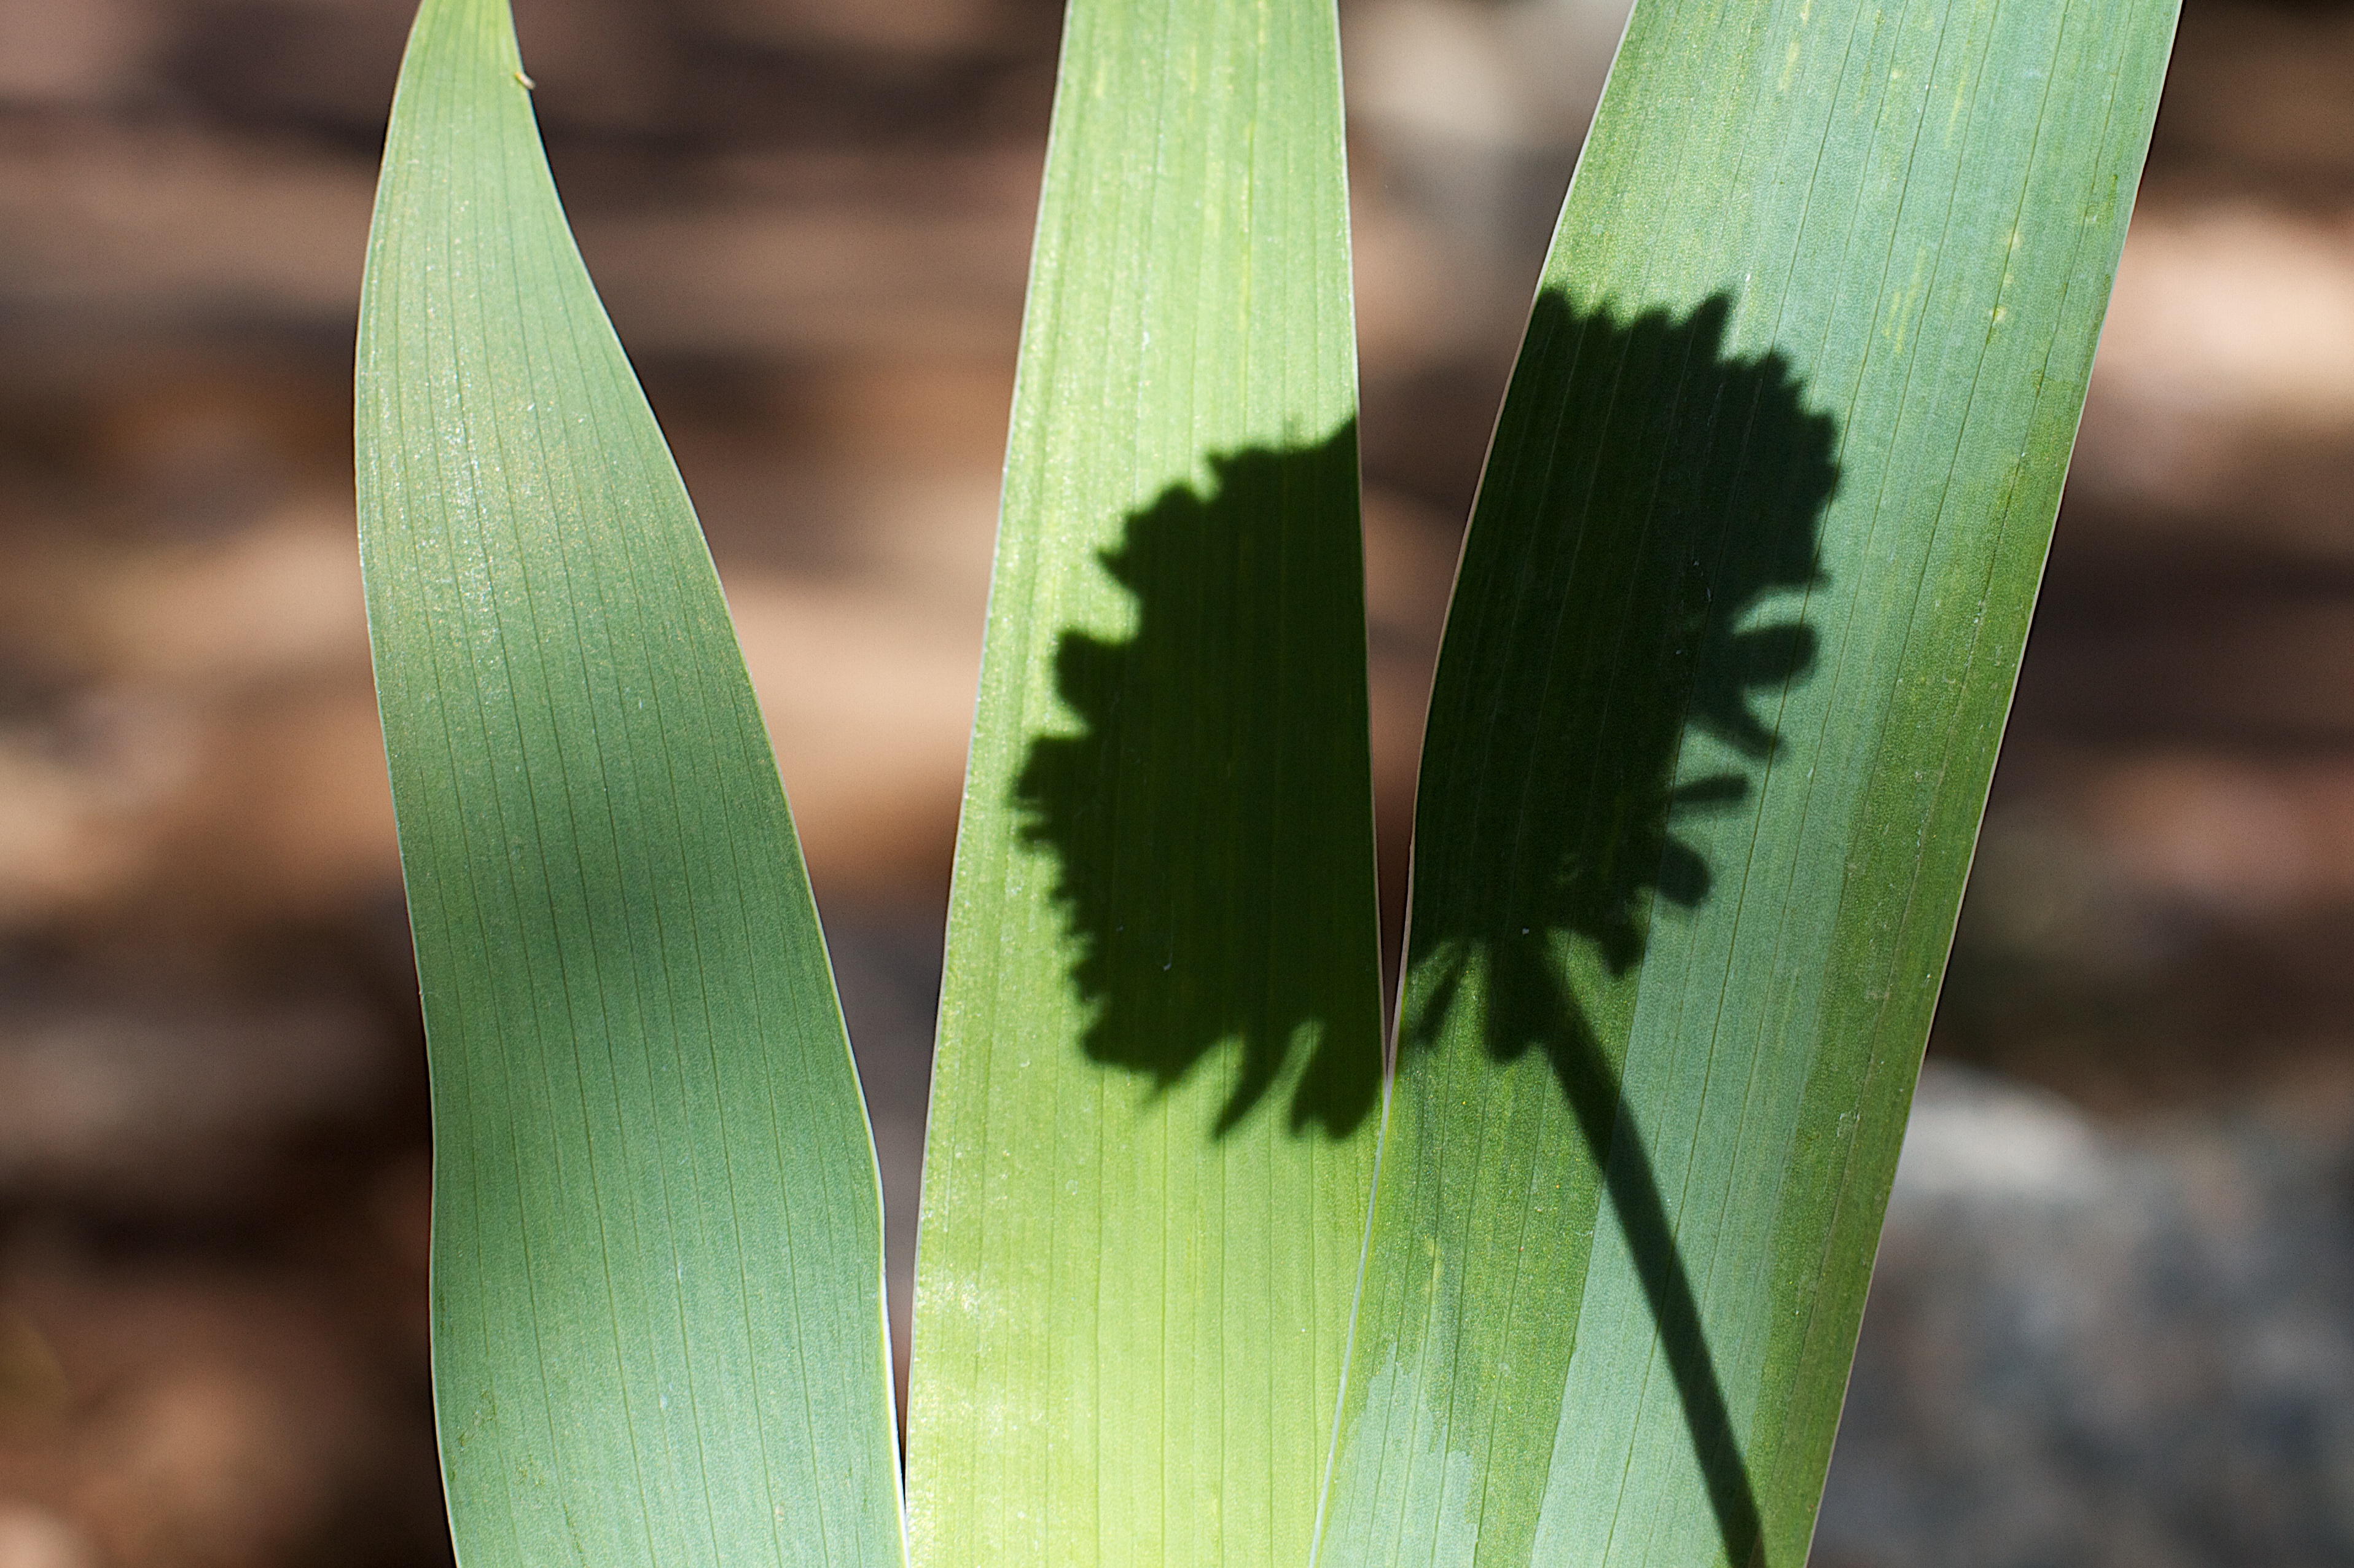
grass, plant, leaf, flower, green, shadow, botany, flora, fauna, close up, macro photography, flowering plant, grass family, plant stem, land plant